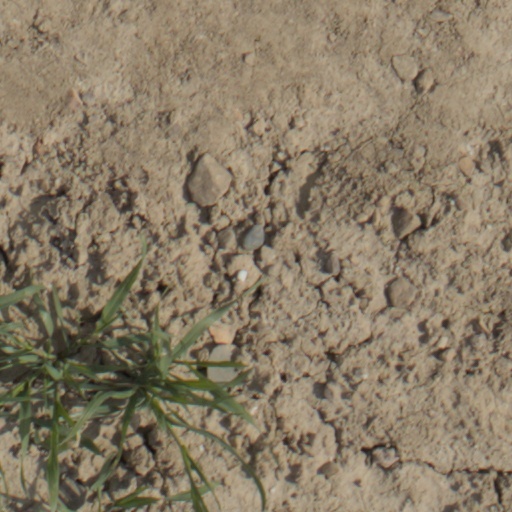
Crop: wheat